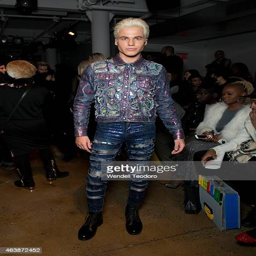
person attends fashion show during fall